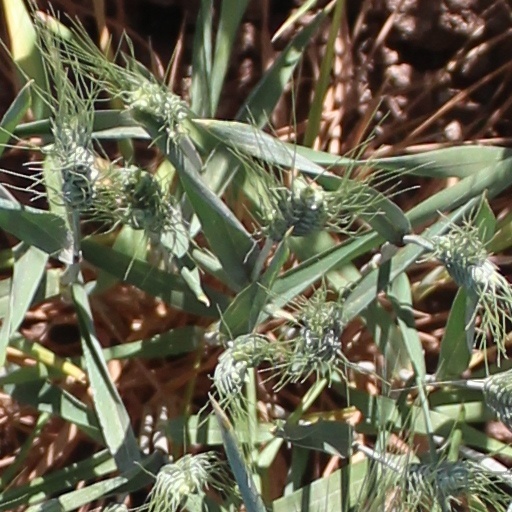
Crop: wheat